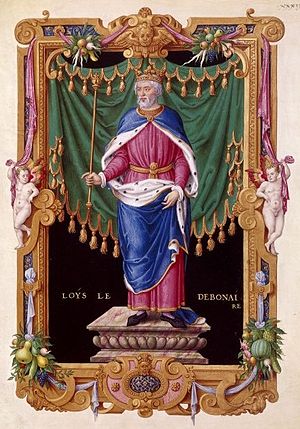
Ludvig den Fromme / Biografi
Ludvig den Fromme
Ludvig den Fromme var konge af Frankerriget og Tysk-romersk kejser fra 814 til 840. Før han blev kejser, var han konge i Akvitanien fra 781 og blev sin fars medregent i 813. Som sin fars eneste overlevende søn blev han enehersker over Frankerriget ved dennes død i 814, en position han fastholdt frem til sin død med undtagelse af perioden 833–834, hvor han var afsat.